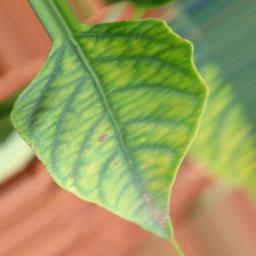
Label: nutritional